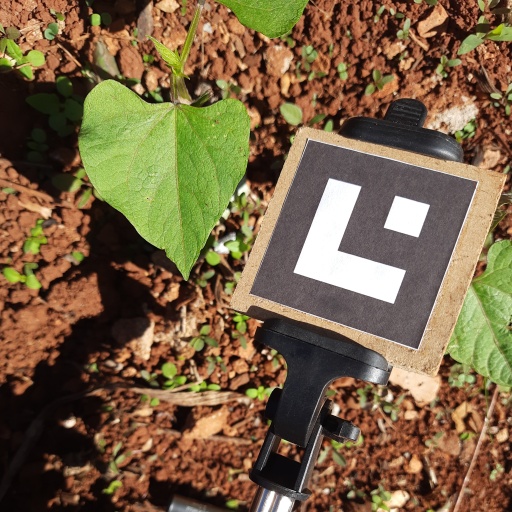
Observations: flat surface, no eating holes, under sunlight